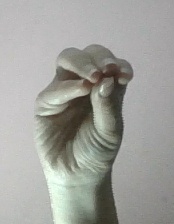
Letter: ha